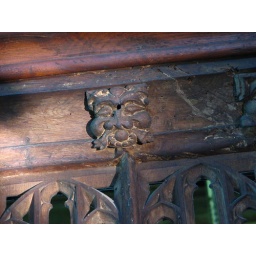
These tiny wooden carved green Man heads (there are 2) are on a screen in Barby Church.